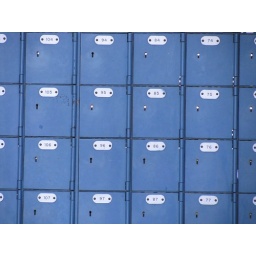
Post office boxes in Franschhoek